York Museum Gardens

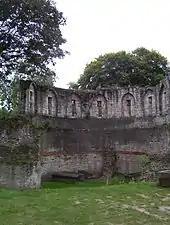
The inside of the Multangular Tower

A 76-foot (23 m) section of 4th-century wall connects the Multangular Tower to a small interval tower. The side of the wall and towers facing into Museum Gardens is carefully faced in stone, as during the Roman period it was on display. The other side is rougher because it was originally covered by an earth bank. The wall and towers were still in use after the end of the Roman period in Britain, and were subsequently incorporated into the medieval city walls. As late as the English Civil War they were being used to defend the city, and there is a hole in the wall along from the Multangular Tower that was made by a cannonball during this period. The Roman parts of the wall and towers are constructed of regular rectangular limestone blocks with a band of red tile running through them. The later medieval additions can be identified by the use of much larger blocks of limestone that cut through the red tiles in places and by the cross shaped arrow slits on the Multangular Tower.